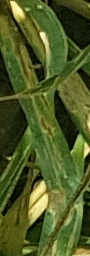
Label: Wheat___Yellow_Rust